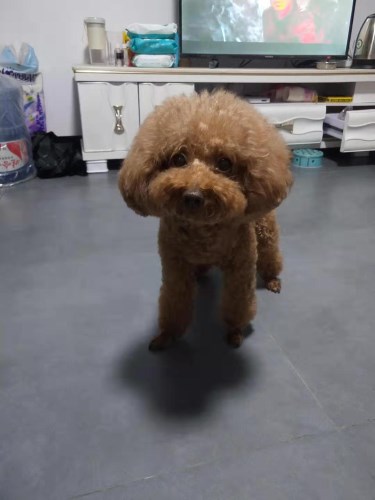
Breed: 2925-n000114-toy_poodle